History of Michigan Wolverines football in the Yost era

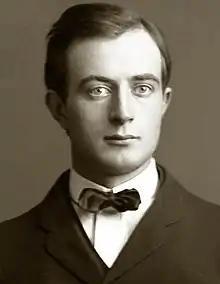
Dan McGugin as an assistant coach at Michigan in 1903

During the Yost era, Michigan also developed the first inter-sectional rivalry with a team from the South—the Vanderbilt Commodores. The rivalry was based on a close personal relationship between Yost and Vanderbilt coach Dan McGugin. McGugin had played for Yost on the 1901 and 1902 "Point-a-Minute" teams and was an assistant coach for the 1903 team. McGugin also married the sister of Yost's wife, making the two brothers-in-law. In 1904, McGugin became the head football coach at Vanderbilt where he built the Commodores into one of the leading football programs in the country. Between 1905 and 1923, Michigan and Vanderbilt played nine games with Michigan winning eight of the games. The most famous game in the Michigan-Vanderbilt series was the 1922 game in which undefeated teams from both schools played to a scoreless tie. The 1922 game was also the official dedication game for Vanderbilt's new stadium, Dudley Field, the first large athletic stadium in the South.